Sihanoukville

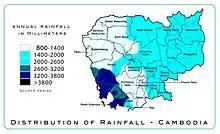
Map of rainfall regimes in Cambodia, source: DANIDA

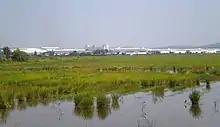
Sihanoukville's Special Economic Zone (SSEZ) as seen from National Highway No. 4 near Ream commune

Sihanoukville lies in the Tropical monsoon (Am) climate zone. The city has two seasons: a wet season and a dry season.